Dirty Martini (burlesque)

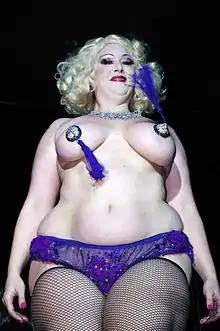
Martini performing at the Copacabana for the launch of Michael Musto's new book in 2011

Martini moved to New York City and started out working in collaborative theater and modern dance groups. She viewed some old burlesque reels when she was searching for a style that was conducive to performing solo and showcasing her voluptuous figure, and started developing and performing a fan dancing act. Among Martini's notable acts are her homage to Mae West, Jennie Lee, Zorita and Sally Rand.